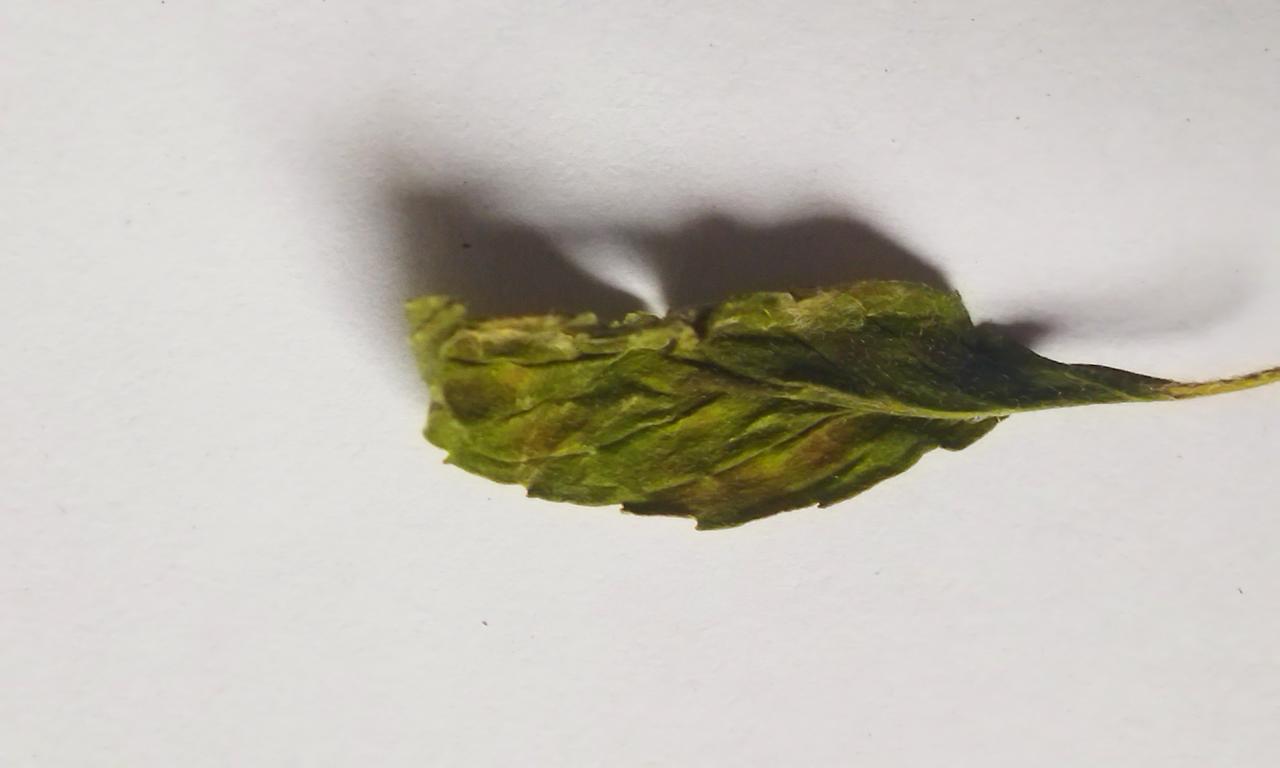
Label: Spoiled